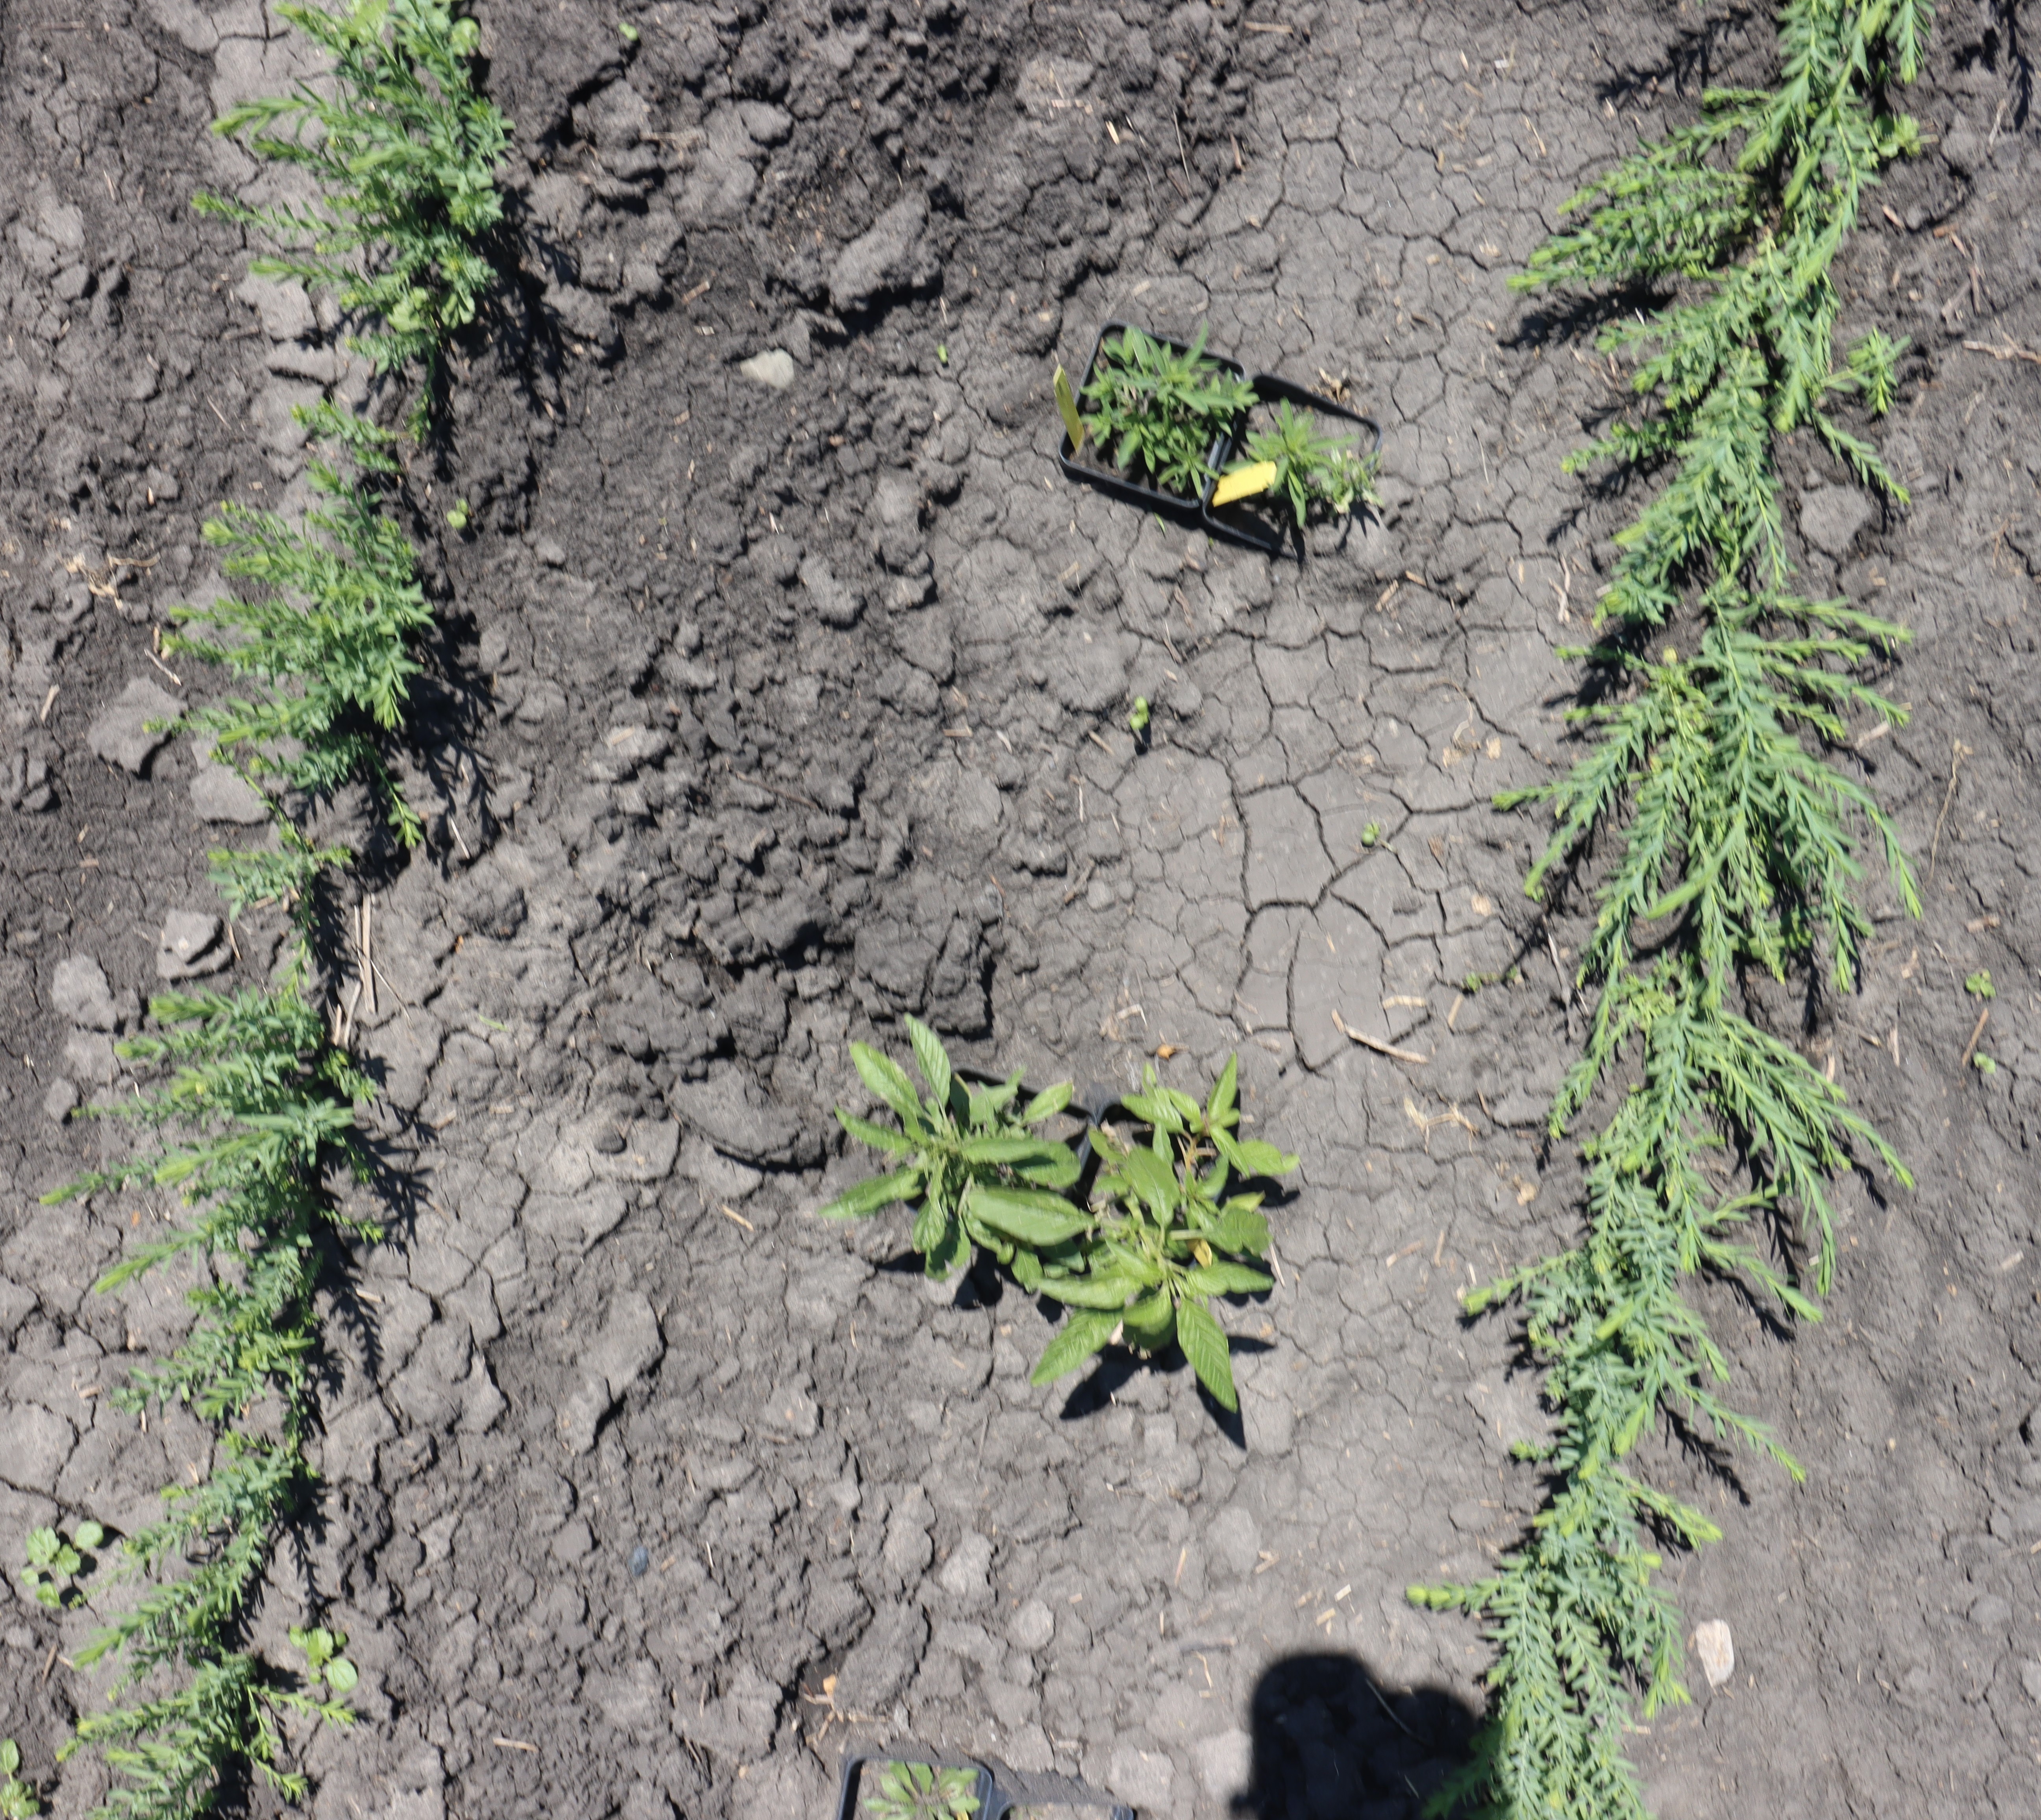
Crop: Flax
Objects: Flax, Flax, Flax, Flax, Flax, Flax, Flax, Flax, Flax, Flax, Flax, Flax, Waterhemp, Waterhemp, Kochia, Kochia, Horseweed